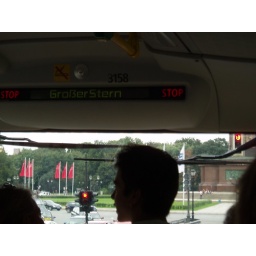
23 27 sign in bus